Robert Townsend (captain)

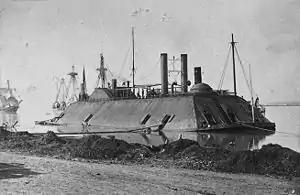
USS Essex

In 1863, he was promoted to commander and given command of the under Admiral David Dixon Porter's Mississippi Squadron. The "Essex" was a 1,000 ton ironclad river gunboat of the United States Army and later United States Navy during the American Civil War. It was named for Essex County, Massachusetts. "Essex" was originally constructed in 1856 at New Albany, Indiana, as a steam-powered ferry named "New Era". She had a crew of 134, armament consisting of one 32-pounder, three 11-inch Dahlgren smooth bores, one 10-inch Dahlgren smoothbore and one 12-pounder howitzer, with armor consisting of 1¾ inch forward casemate, ¾-inch sides.